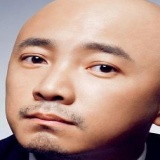
diễn viên Từ Tranh